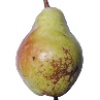
Label: pear_williams